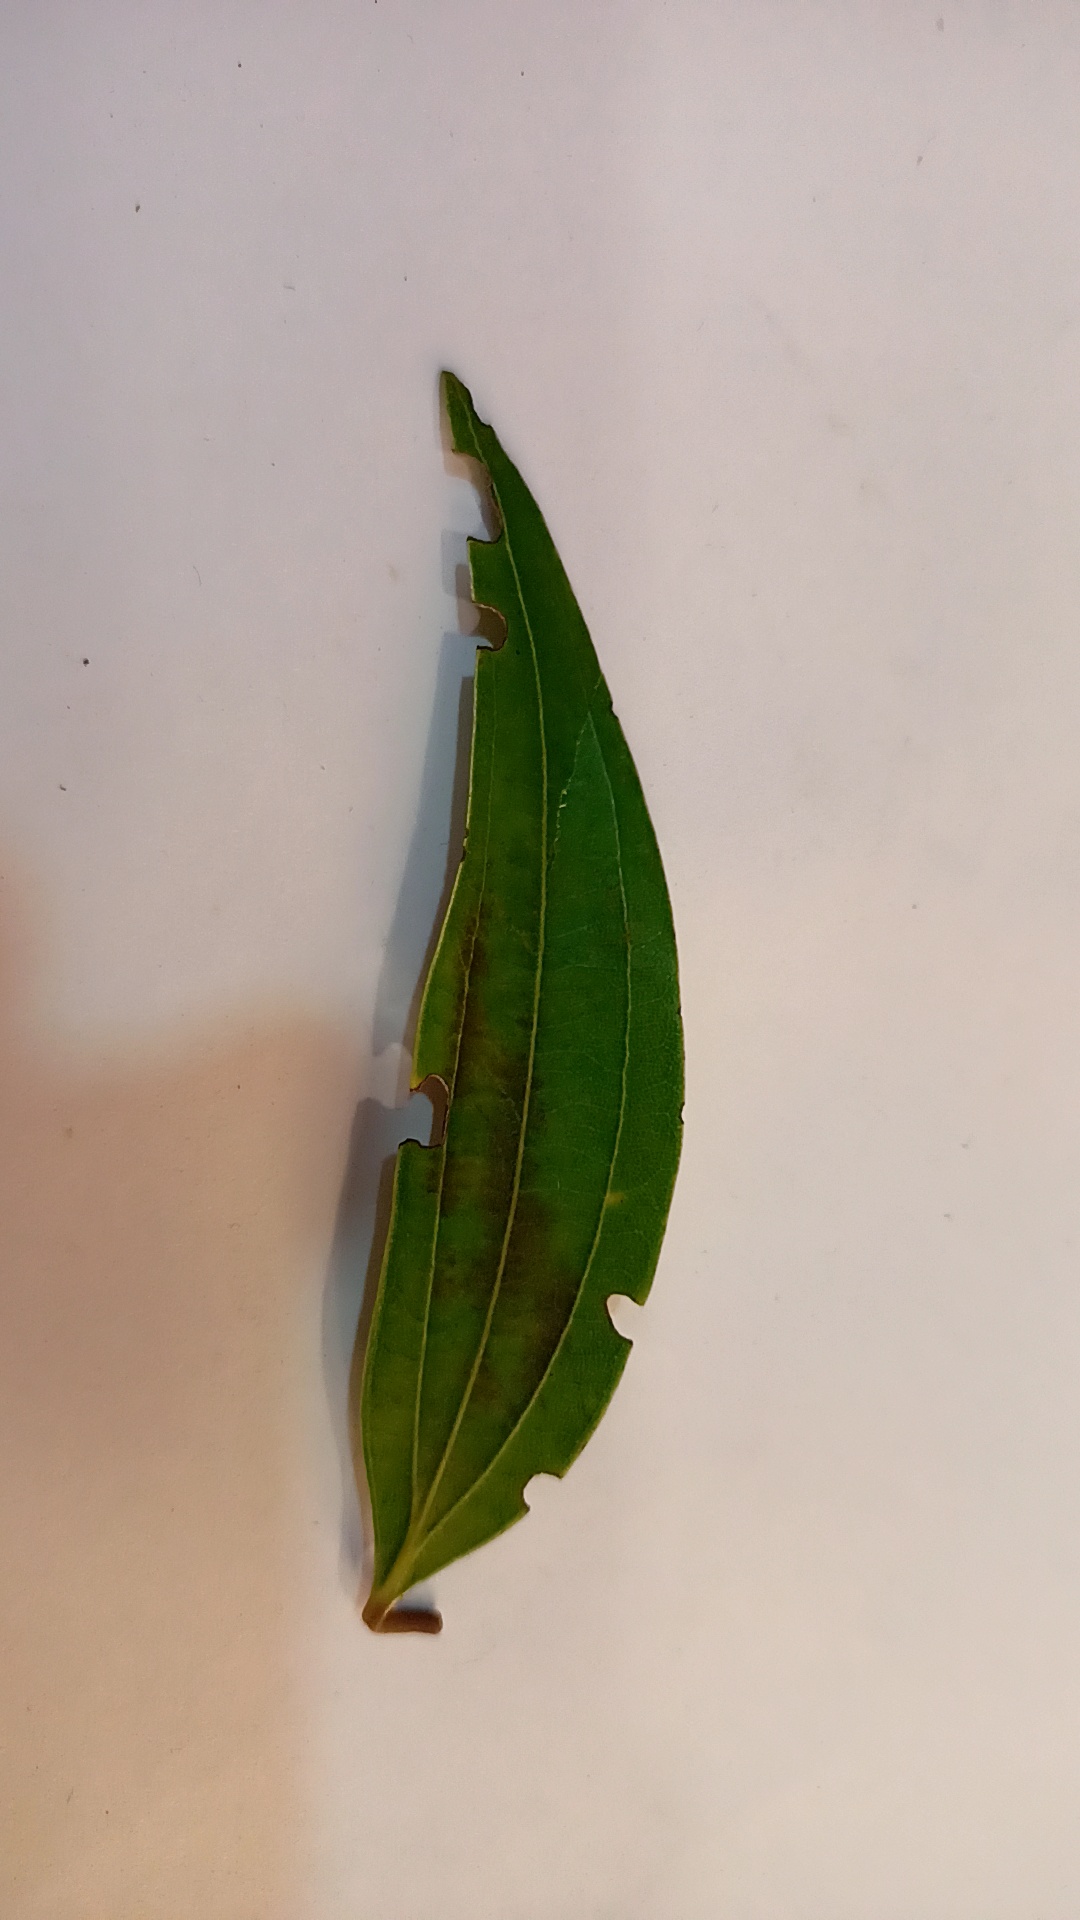
Label: Disease